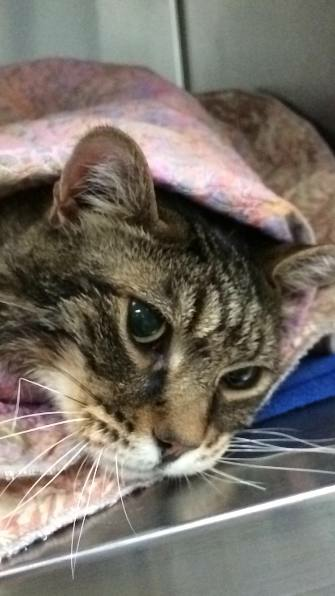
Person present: No